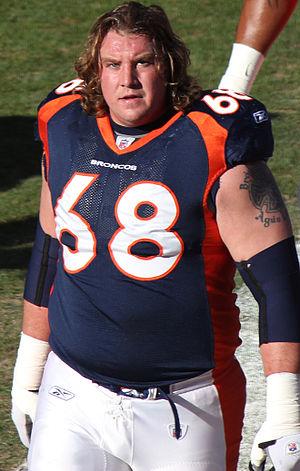
Zane Dae Beadles est un joueur américain de football américain.